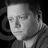
Emotion: sad